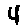
Label: 4